Vitamin C

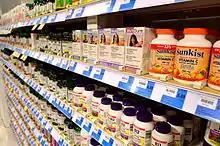
Vitamin C supplements among other dietary supplements at a US drug store

Vitamin C has a definitive role in treating scurvy, which is a disease caused by vitaminC deficiency. Beyond that, a role for vitaminC as prevention or treatment for various diseases is disputed, with reviews often reporting conflicting results. No effect of vitaminC supplementation reported for overall mortality. It is on the World Health Organization's List of Essential Medicines and on the World Health Organization's Model Forumulary. In 2022, it was the 226th most commonly prescribed medication in the United States, with more than 1million prescriptions.